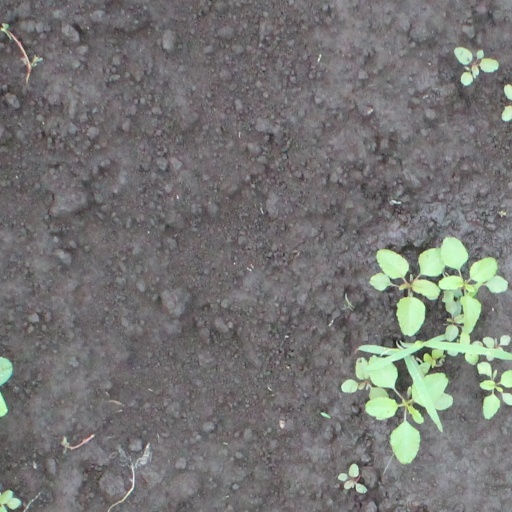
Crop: soybean